Stavros Lambrinidis

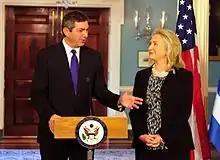
Foreign Minister of Greece, Stavros Lambrinidis, with U.S. Secretary of State, Hillary Clinton joint press conference State Department October 2011

Lambrinidis trained in international trade, transactions and arbitration, as a colleague of Lloyd Cutler (the founder of Wilmer, Cutler & Pickering in Washington, D.C. and law advisor of the White House during Jimmy Carter's and Bill Clinton's presidencies). He was also president of the Committee for Human Rights in the Bar Association of Washington, D.C..